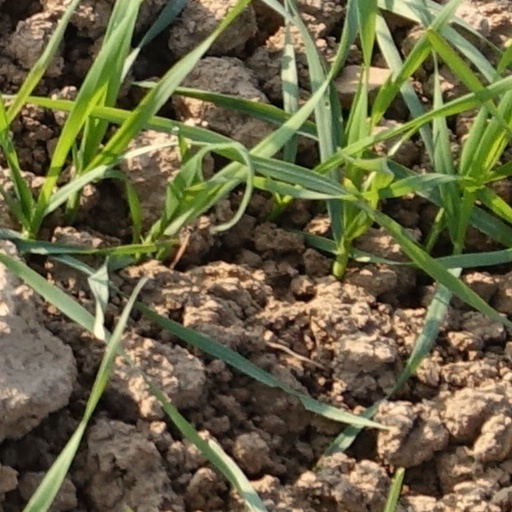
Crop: wheat